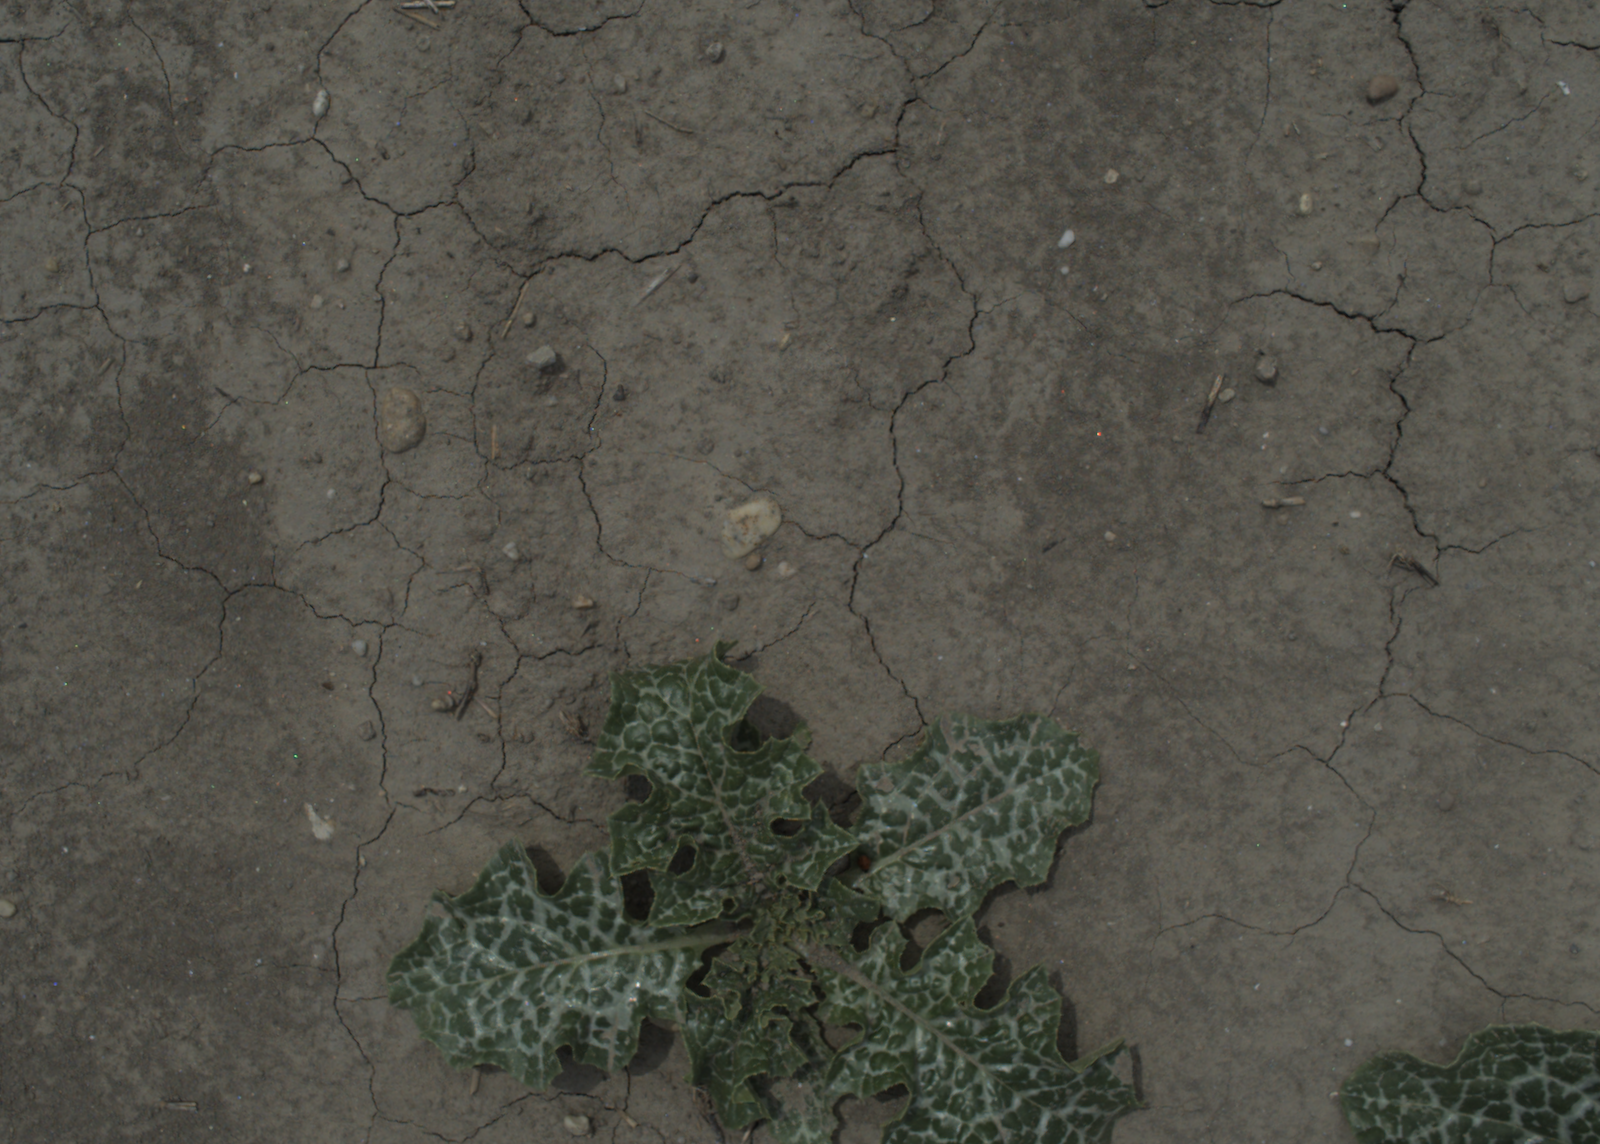
Capture date: 21.07.2021 12:33:58
Weather: mixed
Wind: medium
Seeding date: 08.06.2021
Plant canopy height (mm): 962